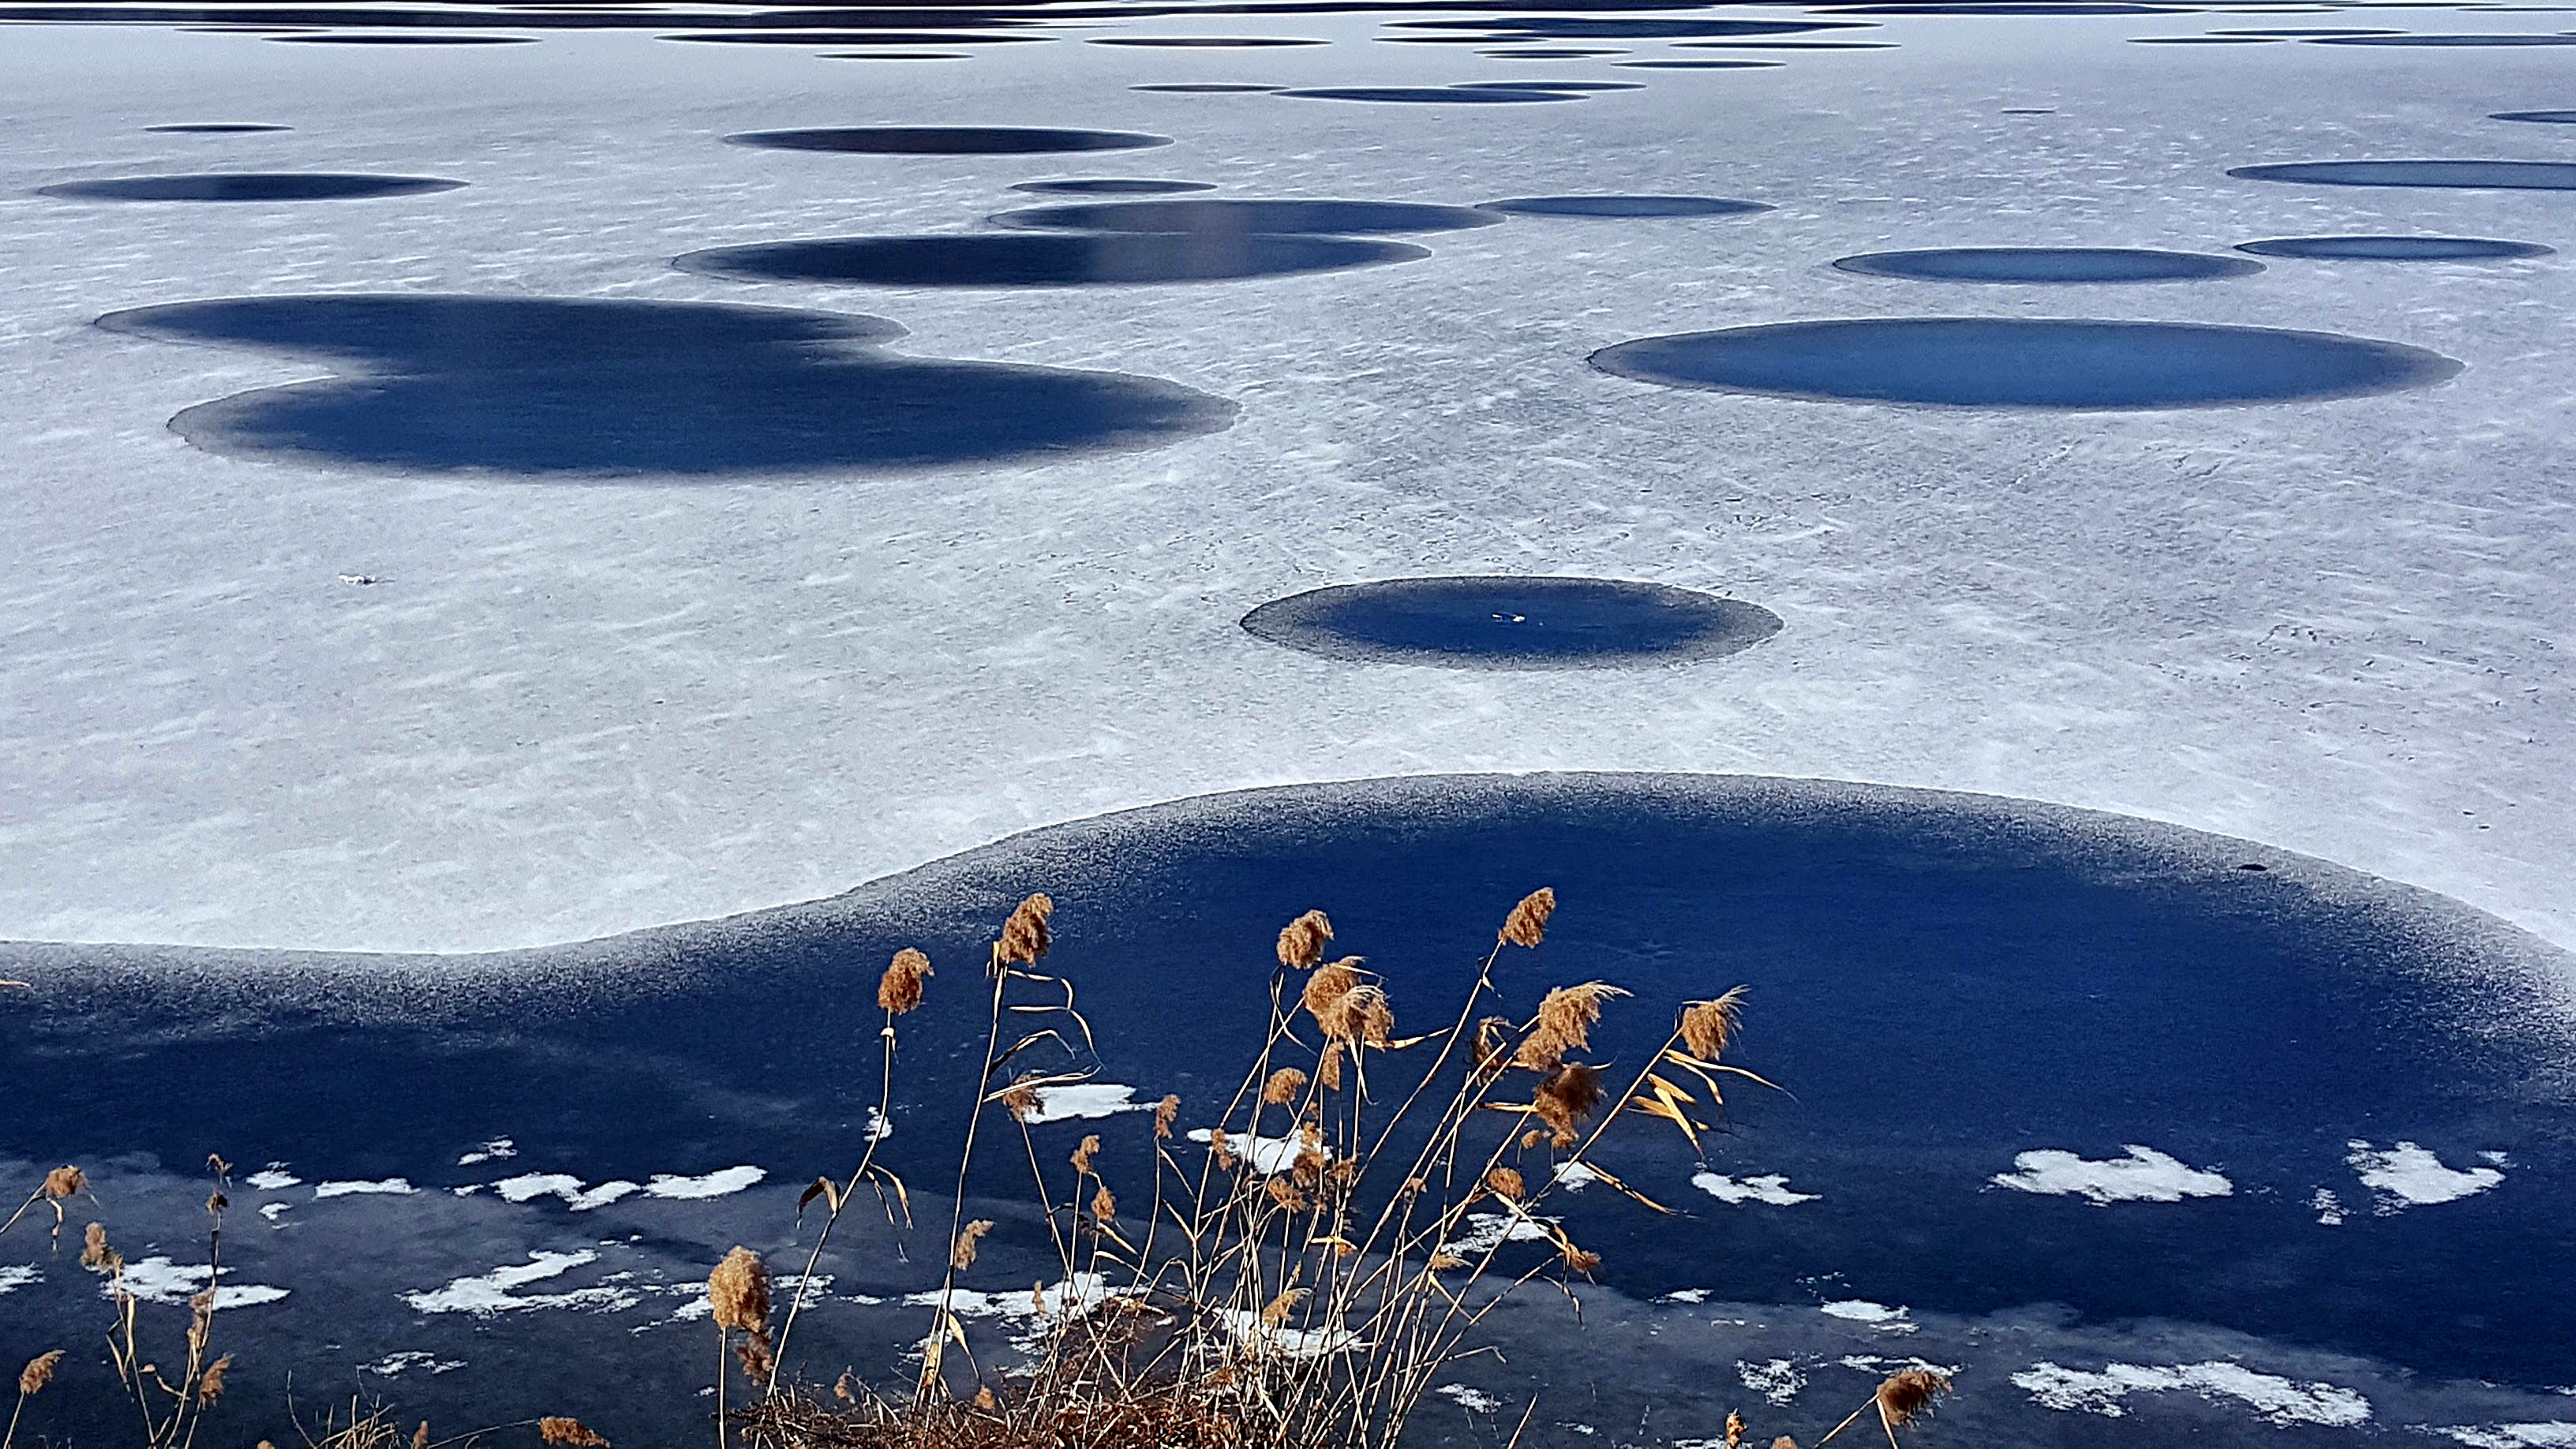
winter lake, Suwon of Korea, west lake, snow, ice, reflection